Floride Clemson

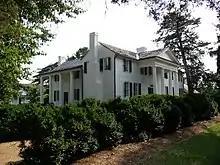
Fort Hill, where Clemson was born in 1842

Clemson was born on December 29, 1842, at Fort Hill in South Carolina. She was the daughter of Thomas Green Clemson (founder of Clemson University) and Anna Maria Calhoun Clemson, and the granddaughter of John C. Calhoun (former vice president of the U.S.) and Floride Calhoun. One of her closest friends was Harriet Lane, niece of James Buchanan.